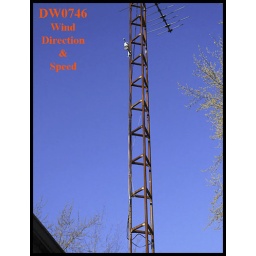
Anemometer and wind direction sensor. Side mounted on TV tower 25 to 30 feet above ground.